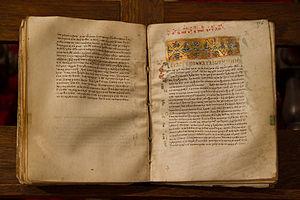
Bible grecque du XIe siècle offerte par la duchesse d’Andlau
La bibliothèque du Grand Séminaire est une bibliothèque privée située à Strasbourg, à proximité de la cathédrale, dans l'enceinte du Séminaire Sainte-Marie-Majeure. Elle conserve d'importants fonds patrimoniaux, notamment dans le domaine des sciences religieuses.